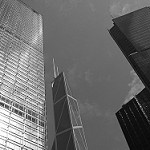
Label: B & W